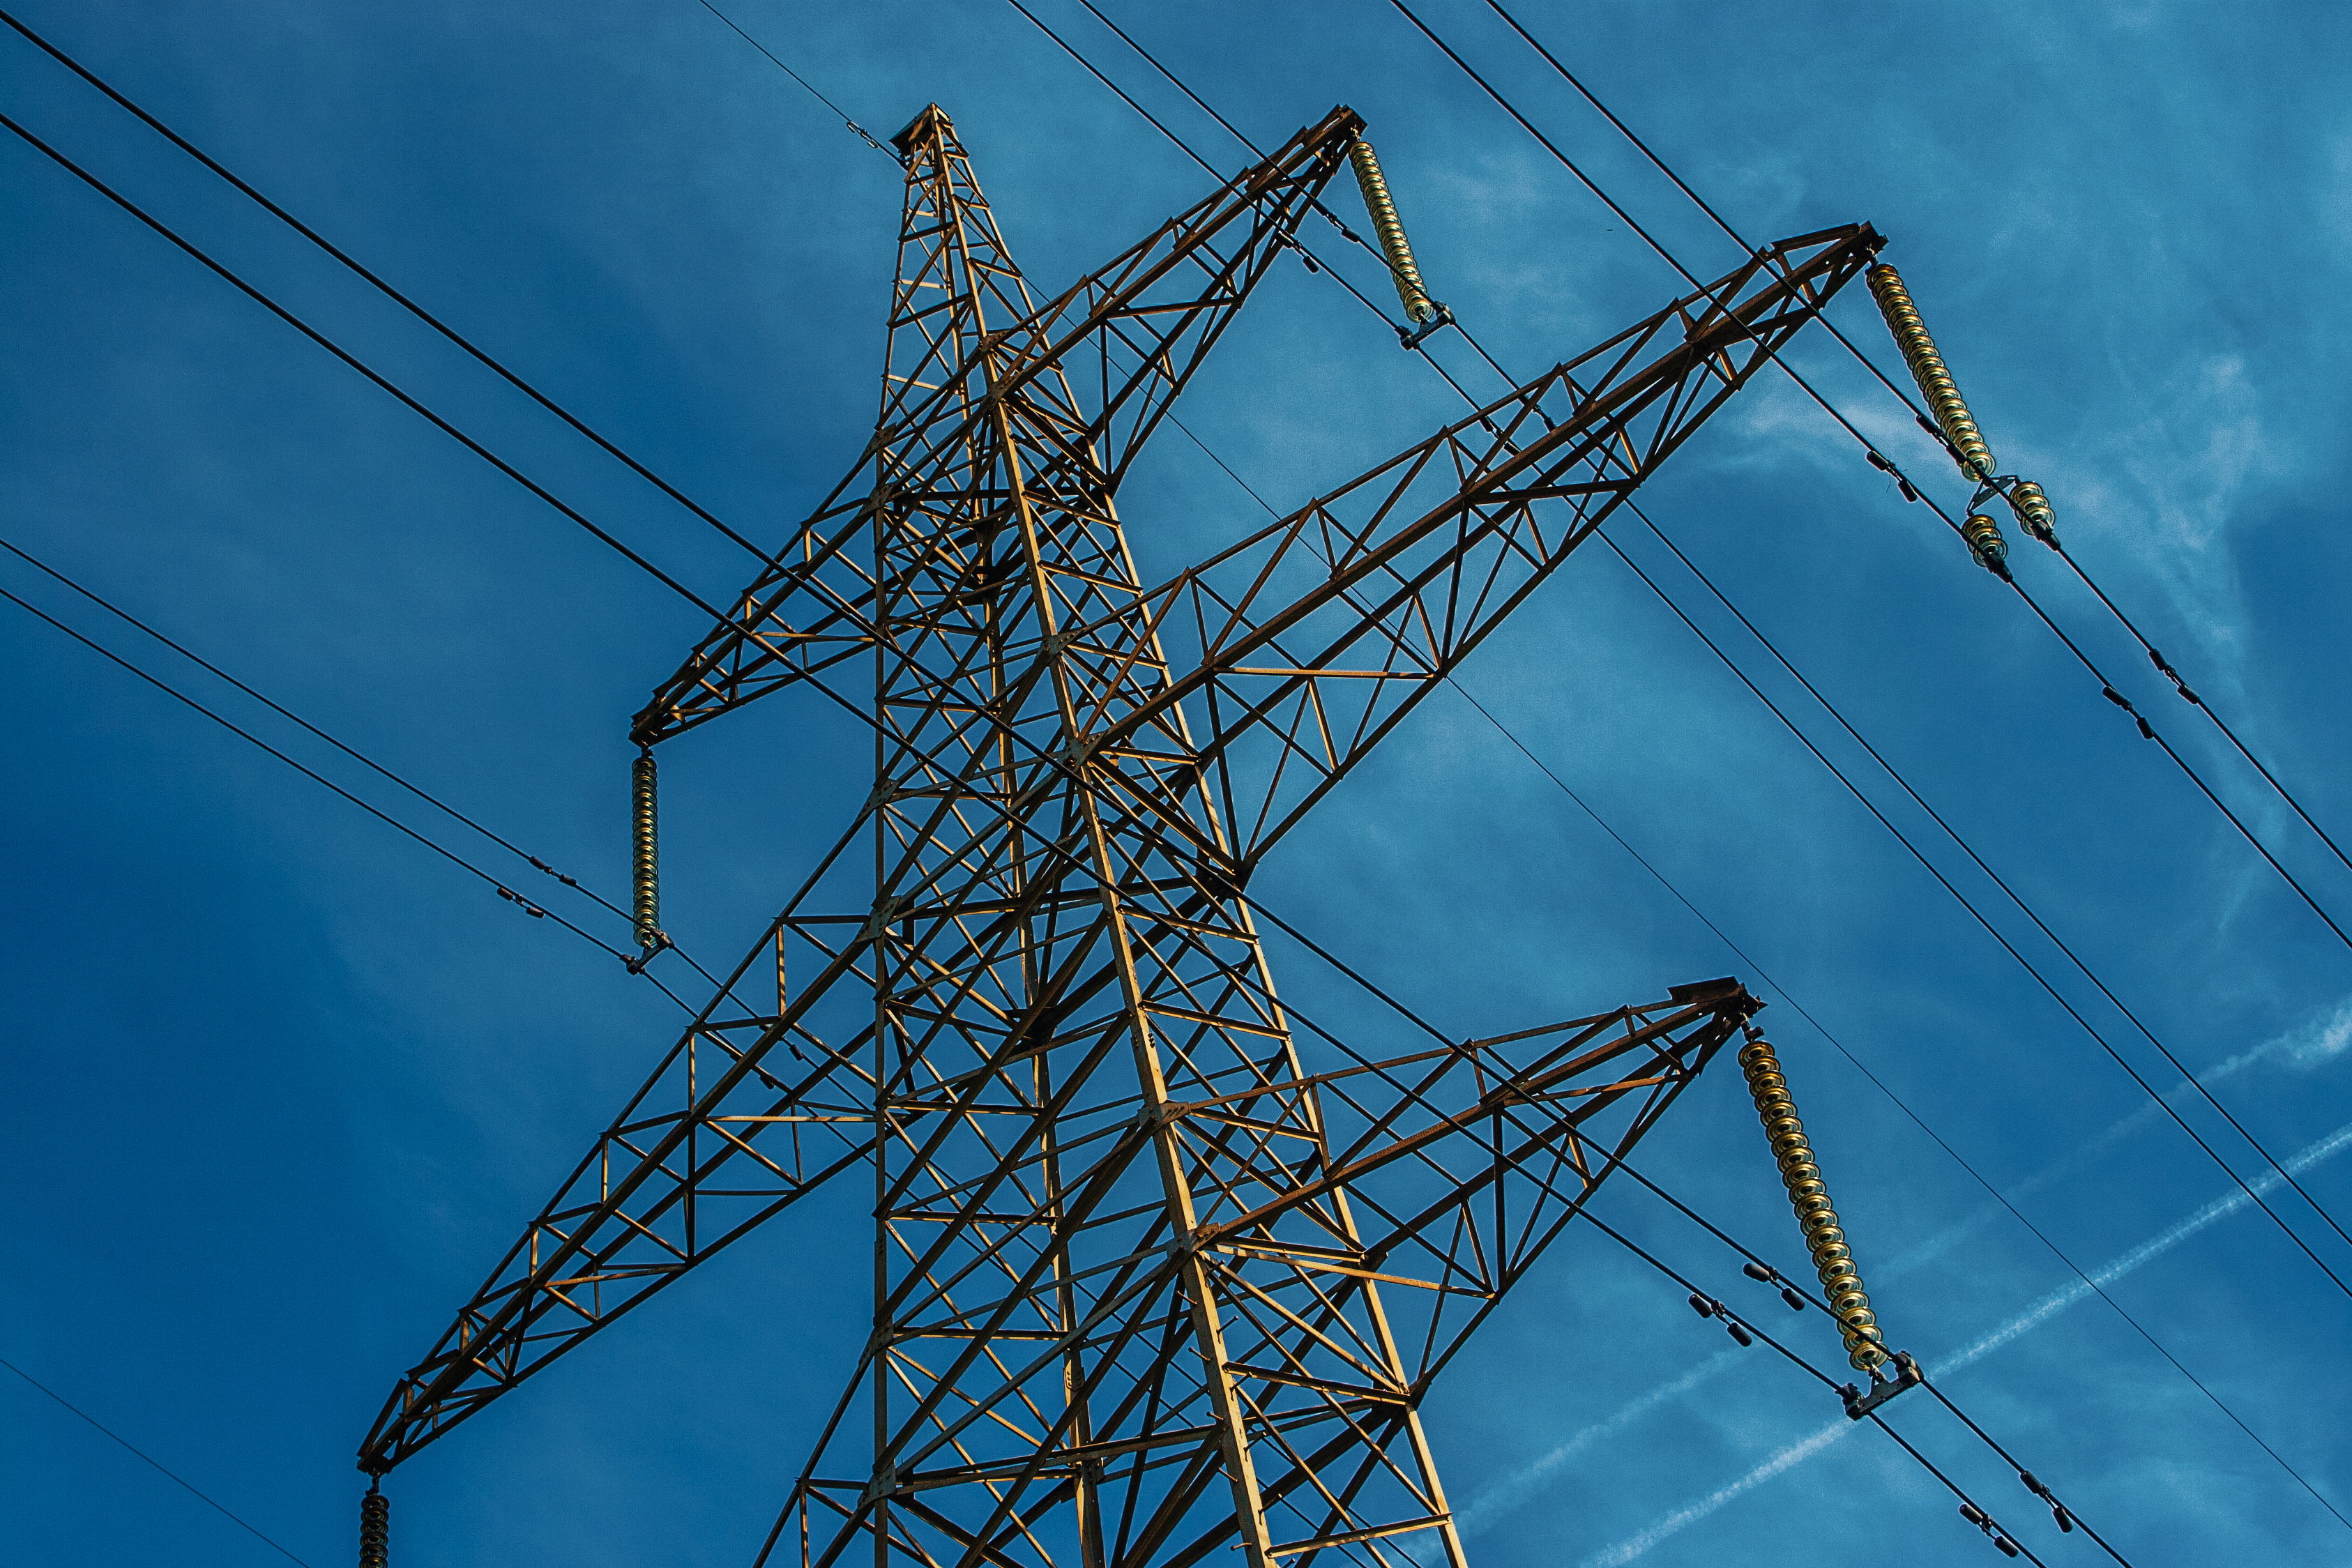
images, sky, cloud, blue, electricity, overhead power line, transmission tower, parallel, electrical supply, electric blue, tower, outdoor structure, wire, symmetry, public utility, telecommunications engineering, art, pole, engineering, composite material, triangle, electrical wiring, cable, slope, electrical network, steel